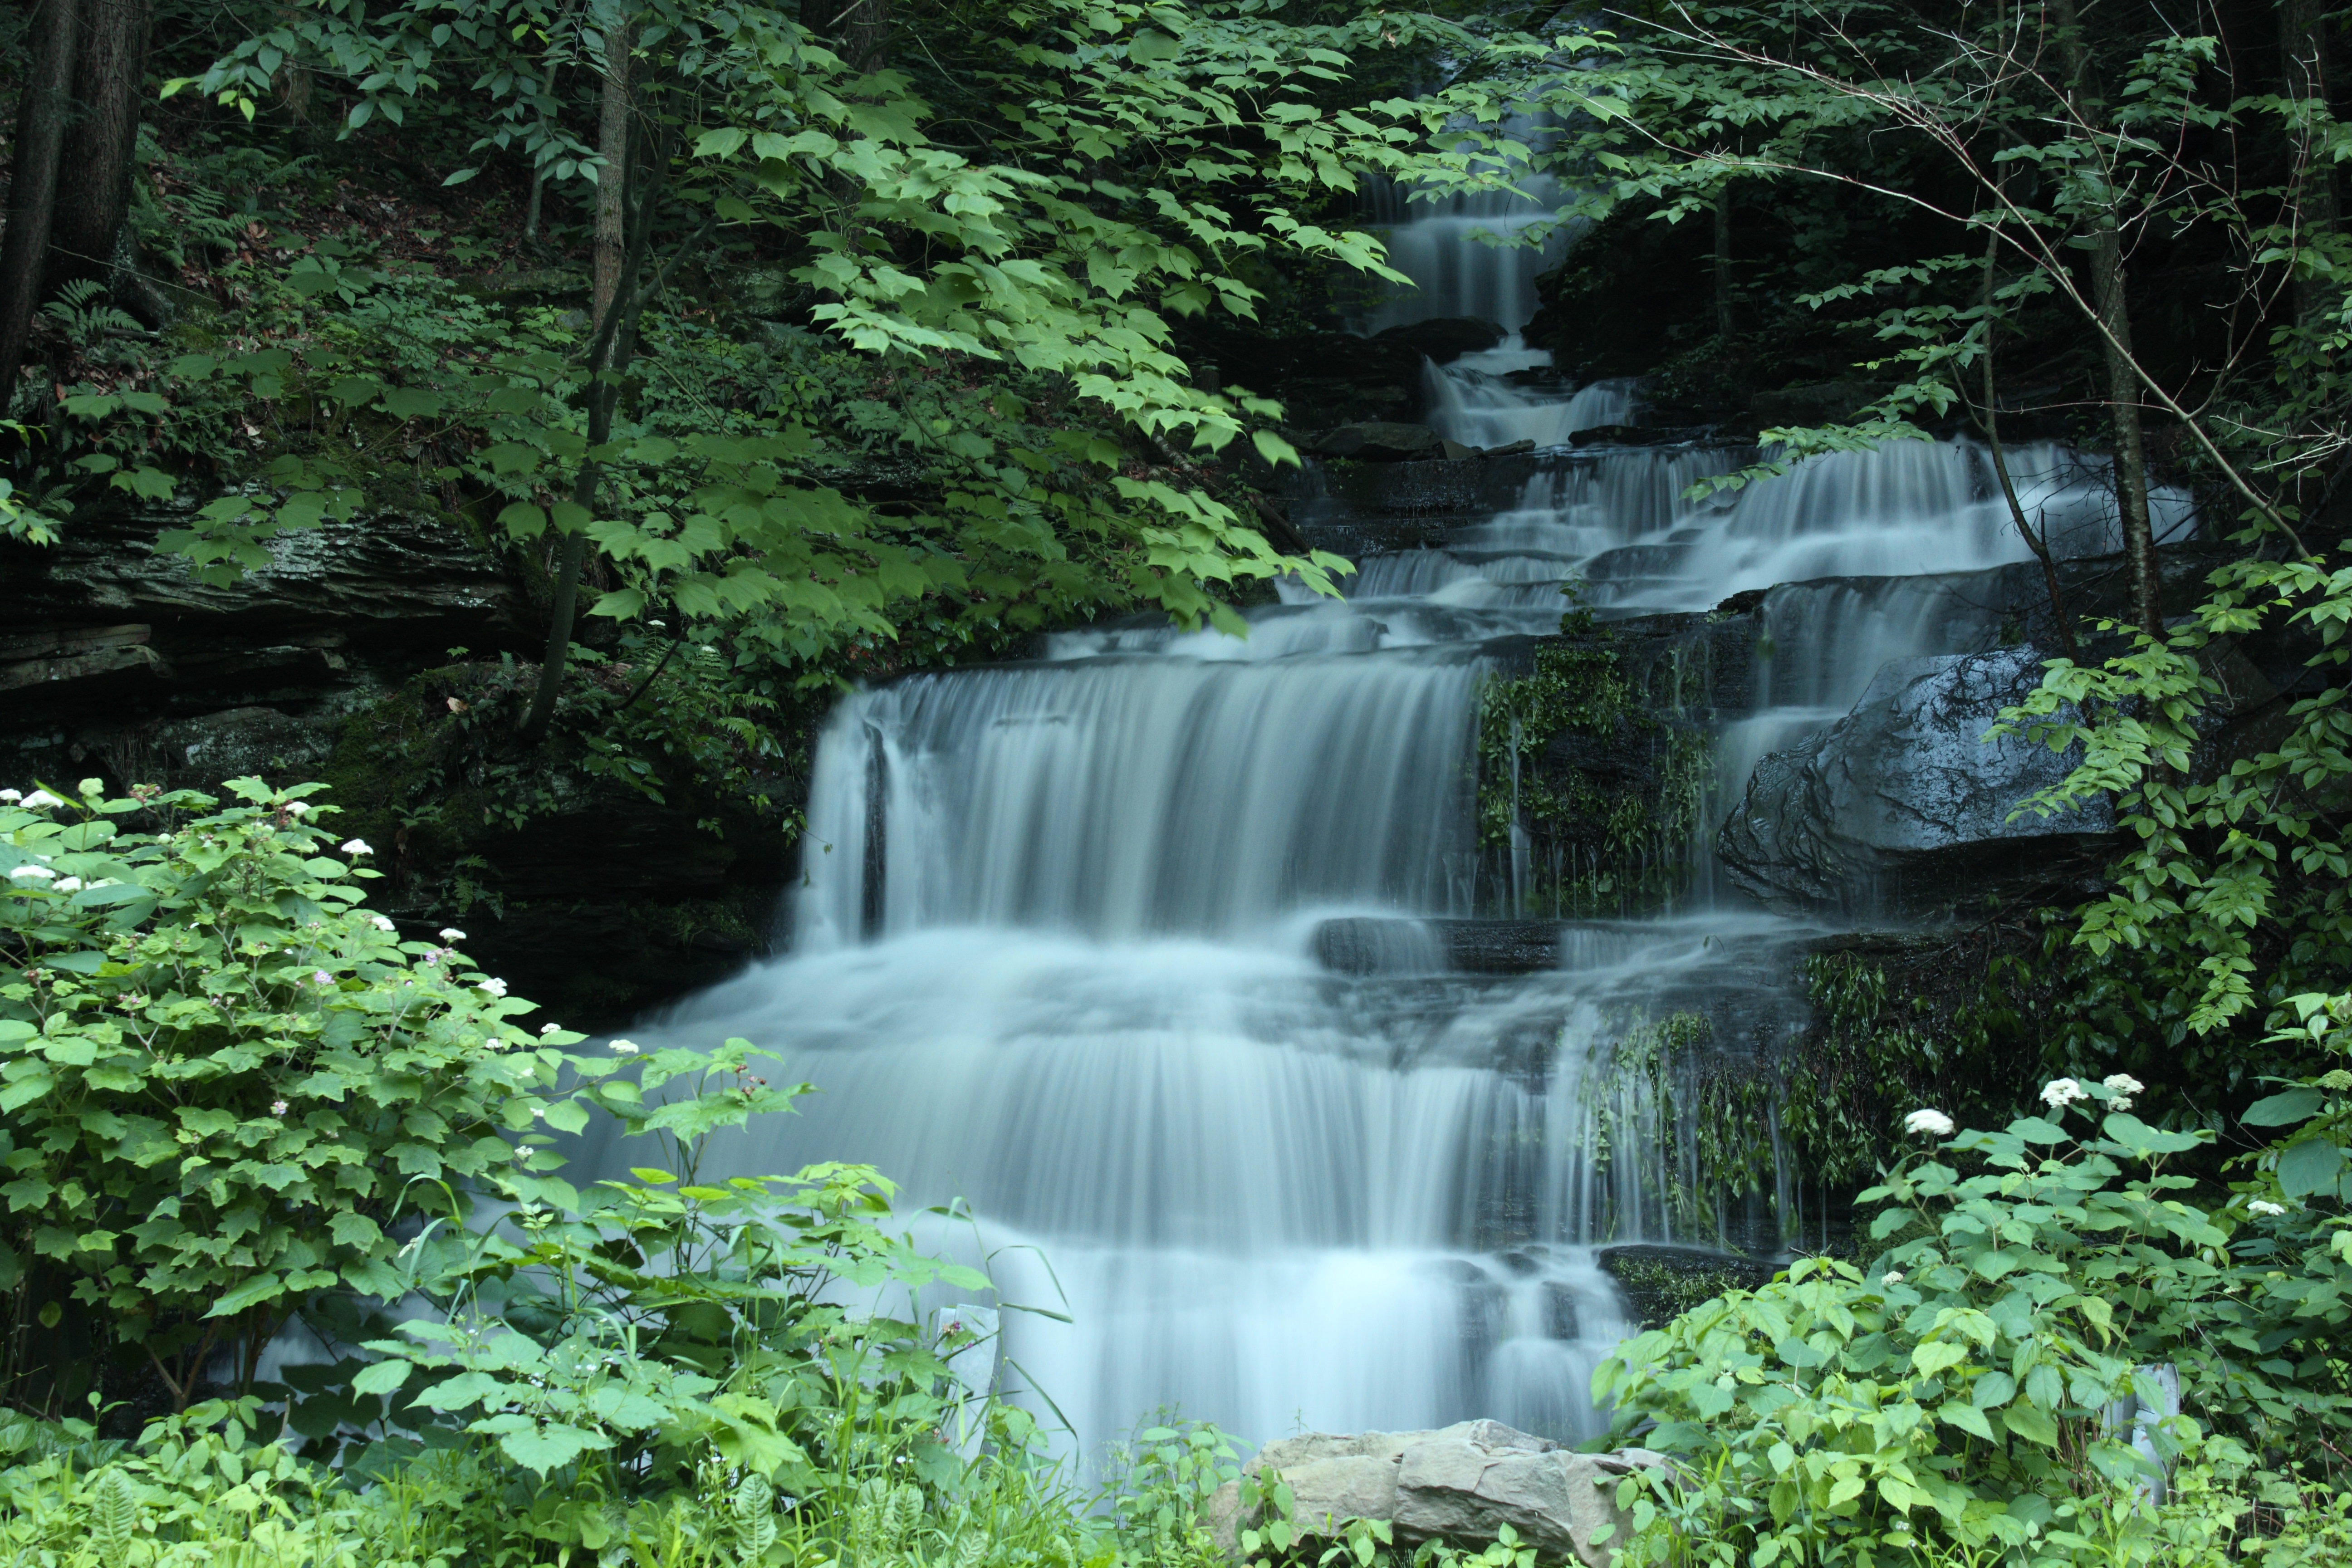
water, nature, forest, rock, waterfall, river, summer, stream, green, jungle, scenic, scenery, body of water, outdoors, vegetation, rainforest, falls, wasserfall, woodland, habitat, water feature, watercourse, state park